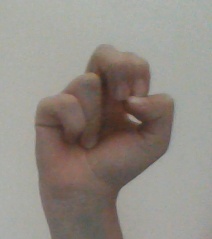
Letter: gaaf